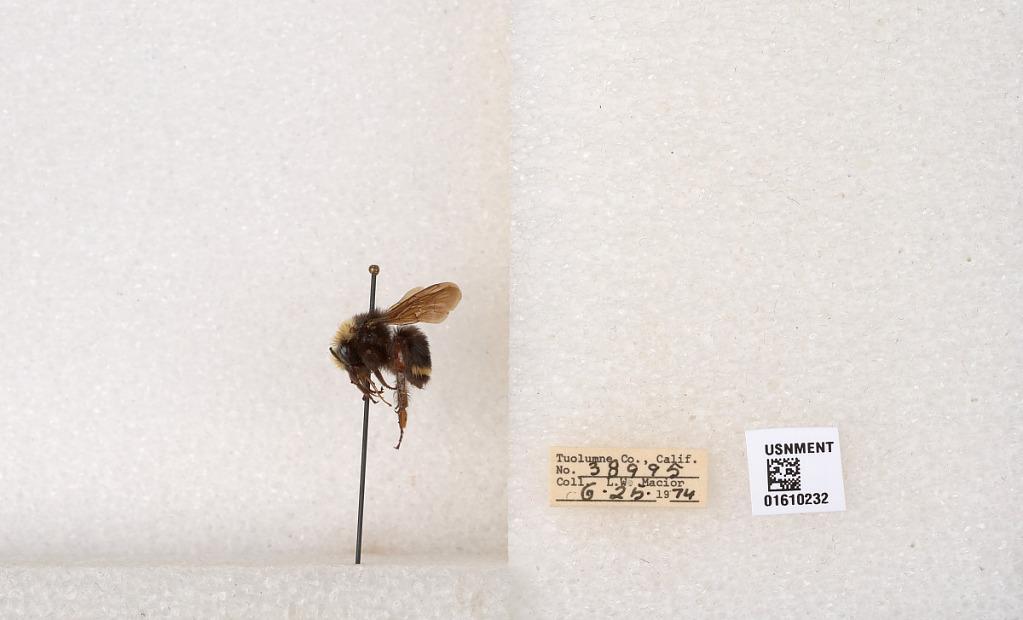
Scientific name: Bombus (Pyrobombus) vosnesenskii Radoszkowski
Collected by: L. Macior
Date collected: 1974-6-25
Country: United States
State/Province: California
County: Tuolumne
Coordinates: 37.9712, -120.228